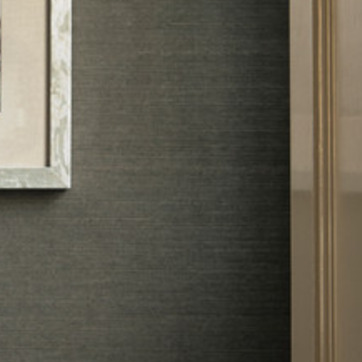
Material: wallpaper